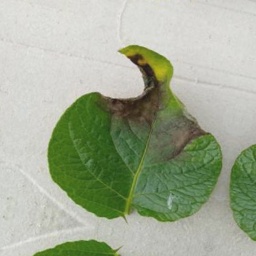
Etiqueta: Late Blight